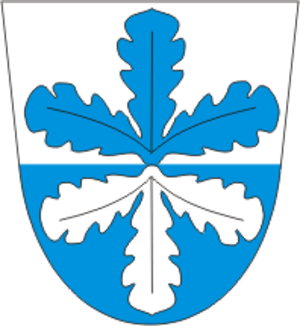
La commune de Orissaare est une municipalité rurale du Comté de Saare en Estonie. Elle s'étend sur une superficie de 163,02 km².